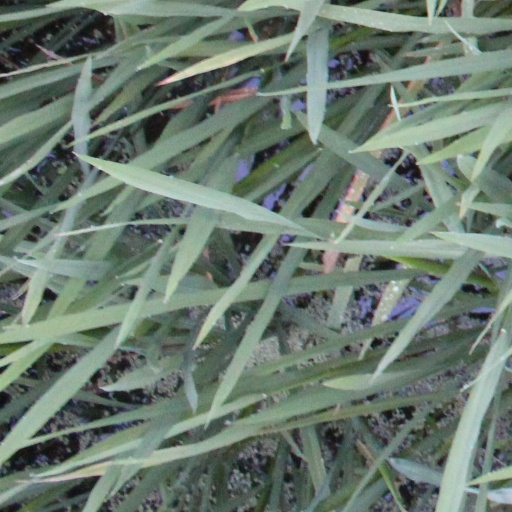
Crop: rice